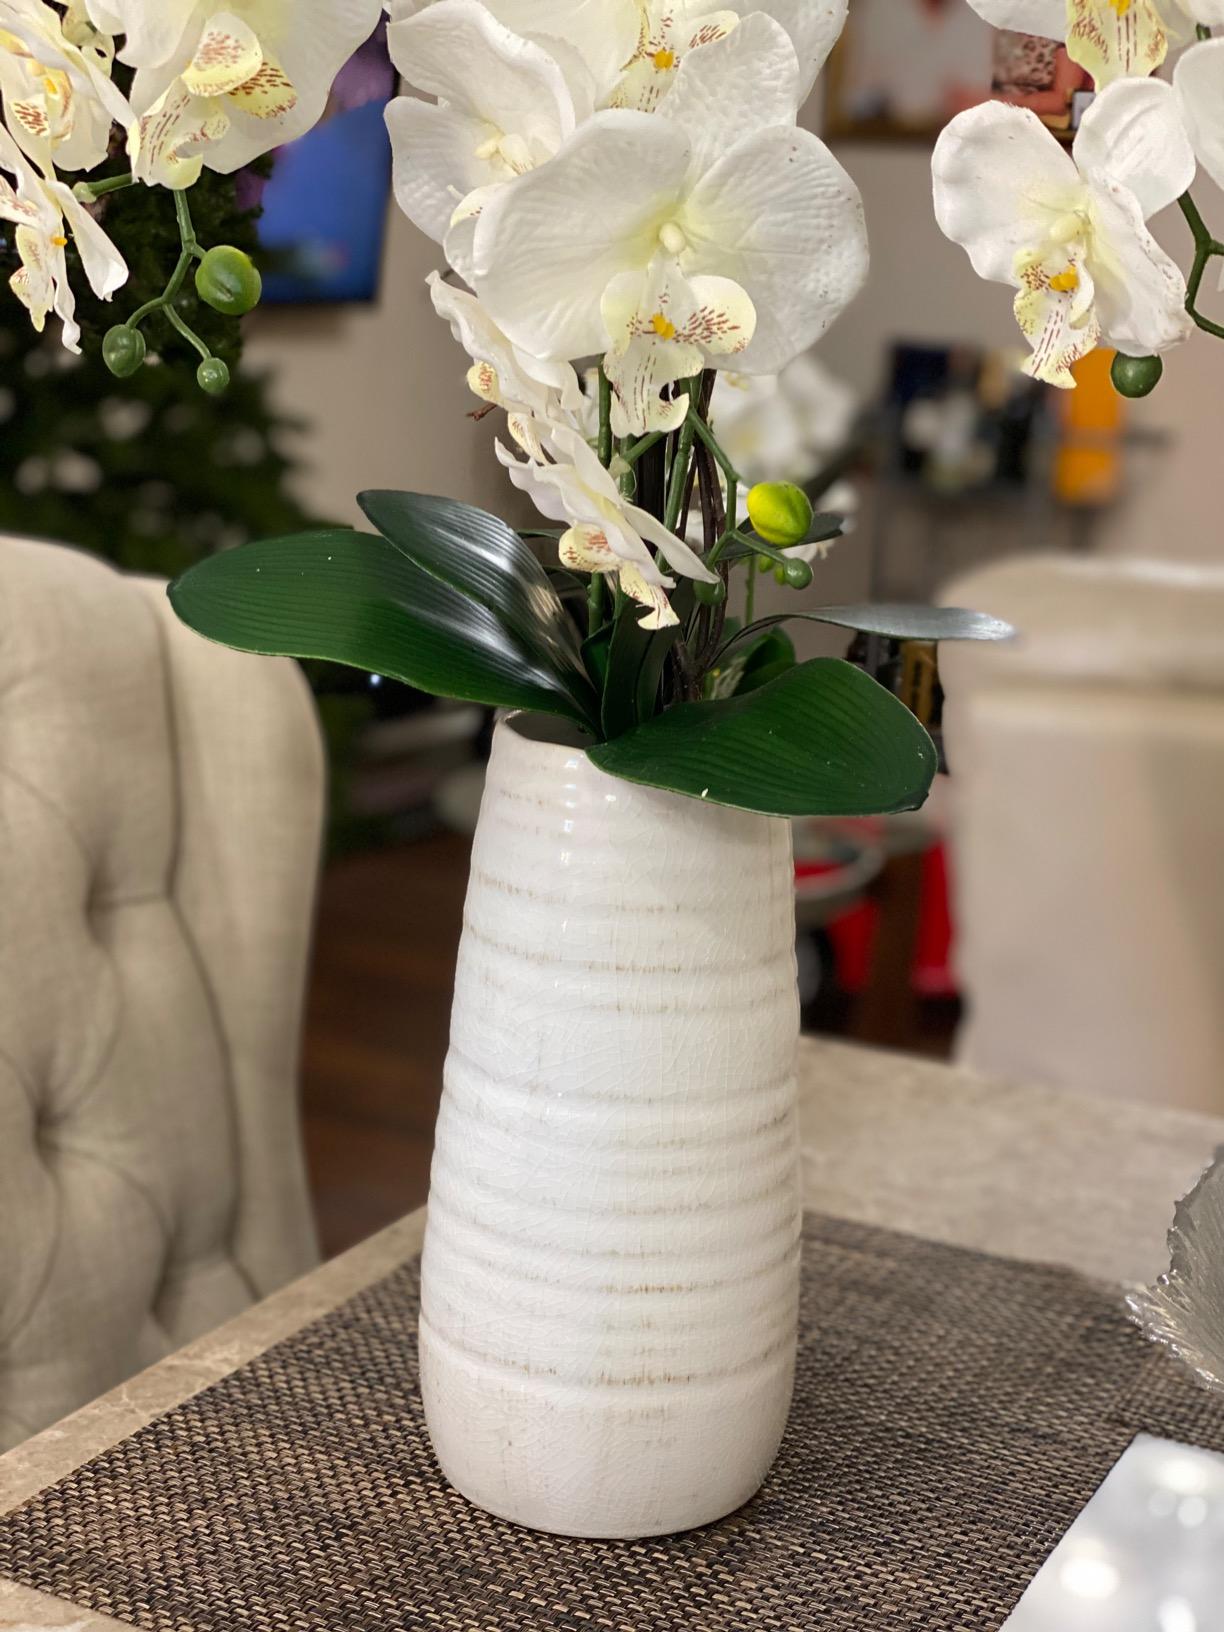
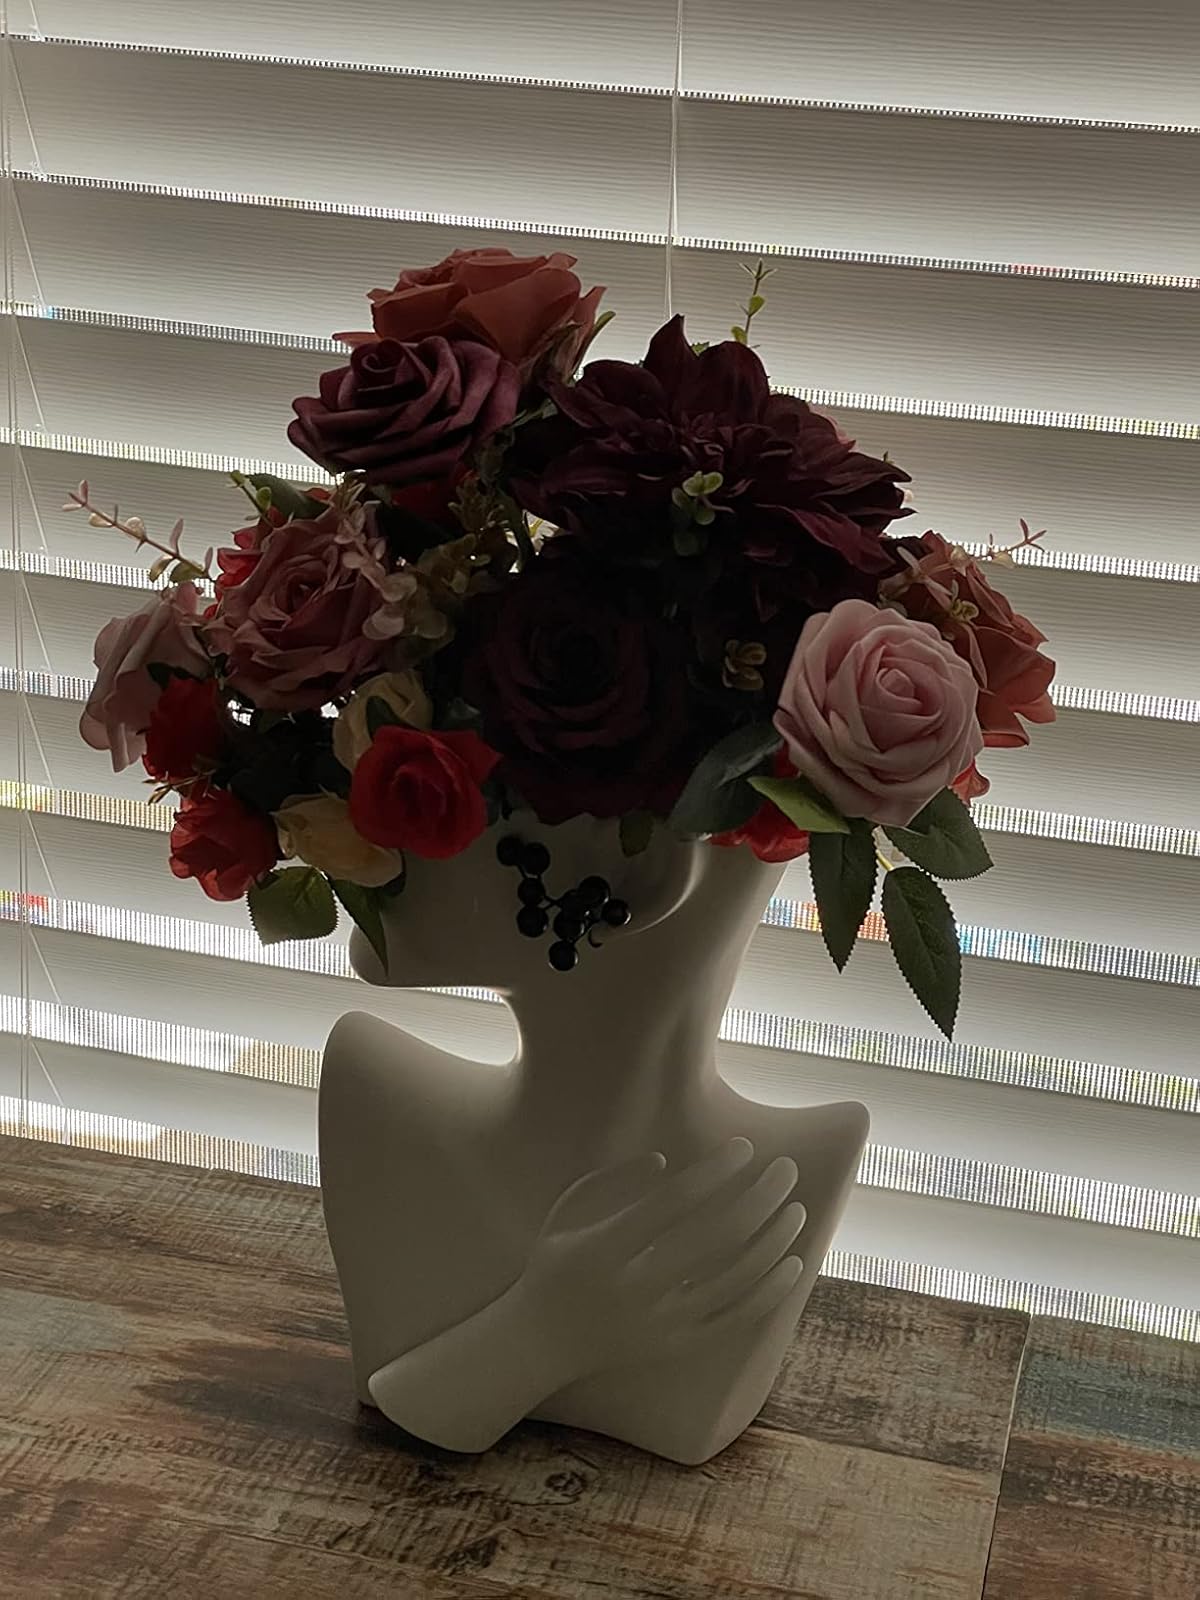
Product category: vase
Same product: no